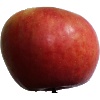
Label: apple_crimson_snow